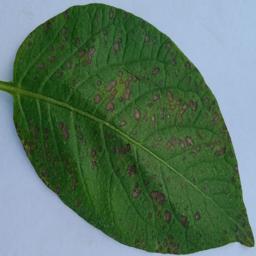
Etiqueta: Tizon_Temprano